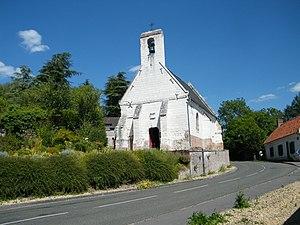
Cocquerel (Somme, France), Longuet, chapelle
Cet article recense les édifices religieux munis d'un clocher-mur dit clocher à campenard, dans le département de la Somme, en France.
Églises possédant un clocher-mur, ou clocher à peigne, clocher-arcade ou campenard.
La chapelle Saint-Julien-l'Hospitalier est située sur le territoire de la commune de Cocquerel, dans le département de la Somme, au sud-est d'Abbeville.
Cocquerel est une commune française située dans le département de la Somme en région Hauts-de-France.